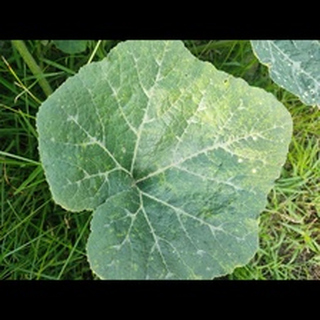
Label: pumpkin_bacterial_leaf_spot